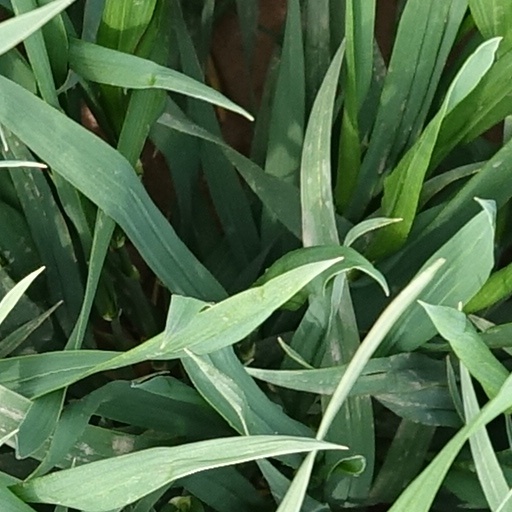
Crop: wheat